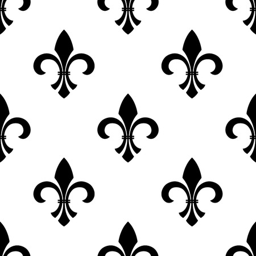
seamless of a fleur - de-lys motif in a repeating pattern , in black and white .